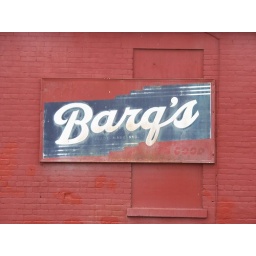
Old Barq's sign on the side of a building in Cincinnati, Ohio.